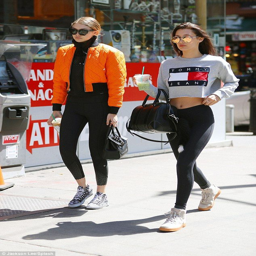
striking : person , was hard to miss in a bright orange bomber jacket which emphasised her slim waist